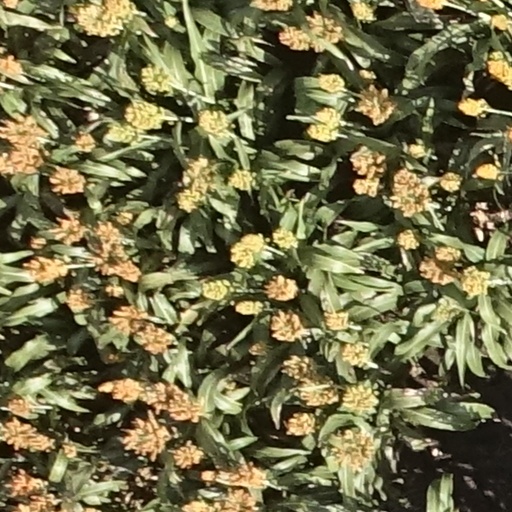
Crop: sorghum